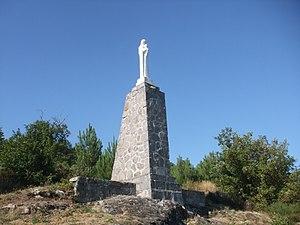
Madone sur la colline du Colombier à Boulieu-lès-Annonay (Ardèche)
Boulieu-lès-Annonay est une commune française située dans le département de l'Ardèche, en région Auvergne-Rhône-Alpes. Sa proximité de la ville d'Annonay lui a donné une vocation résidentielle. Elle offre l'attrait touristique d'un centre village médiéval assez bien conservé.